Chernelytsia Castle

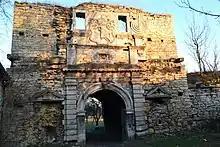
Chernelytsia Castle in 2014

The Chernelytsia Castle is a castle built in Chernelytsia in Pokuttia, then part of the Kingdom of Poland, in 1659 by Bratslav Voivode Michał Jerzy Czartoryski.